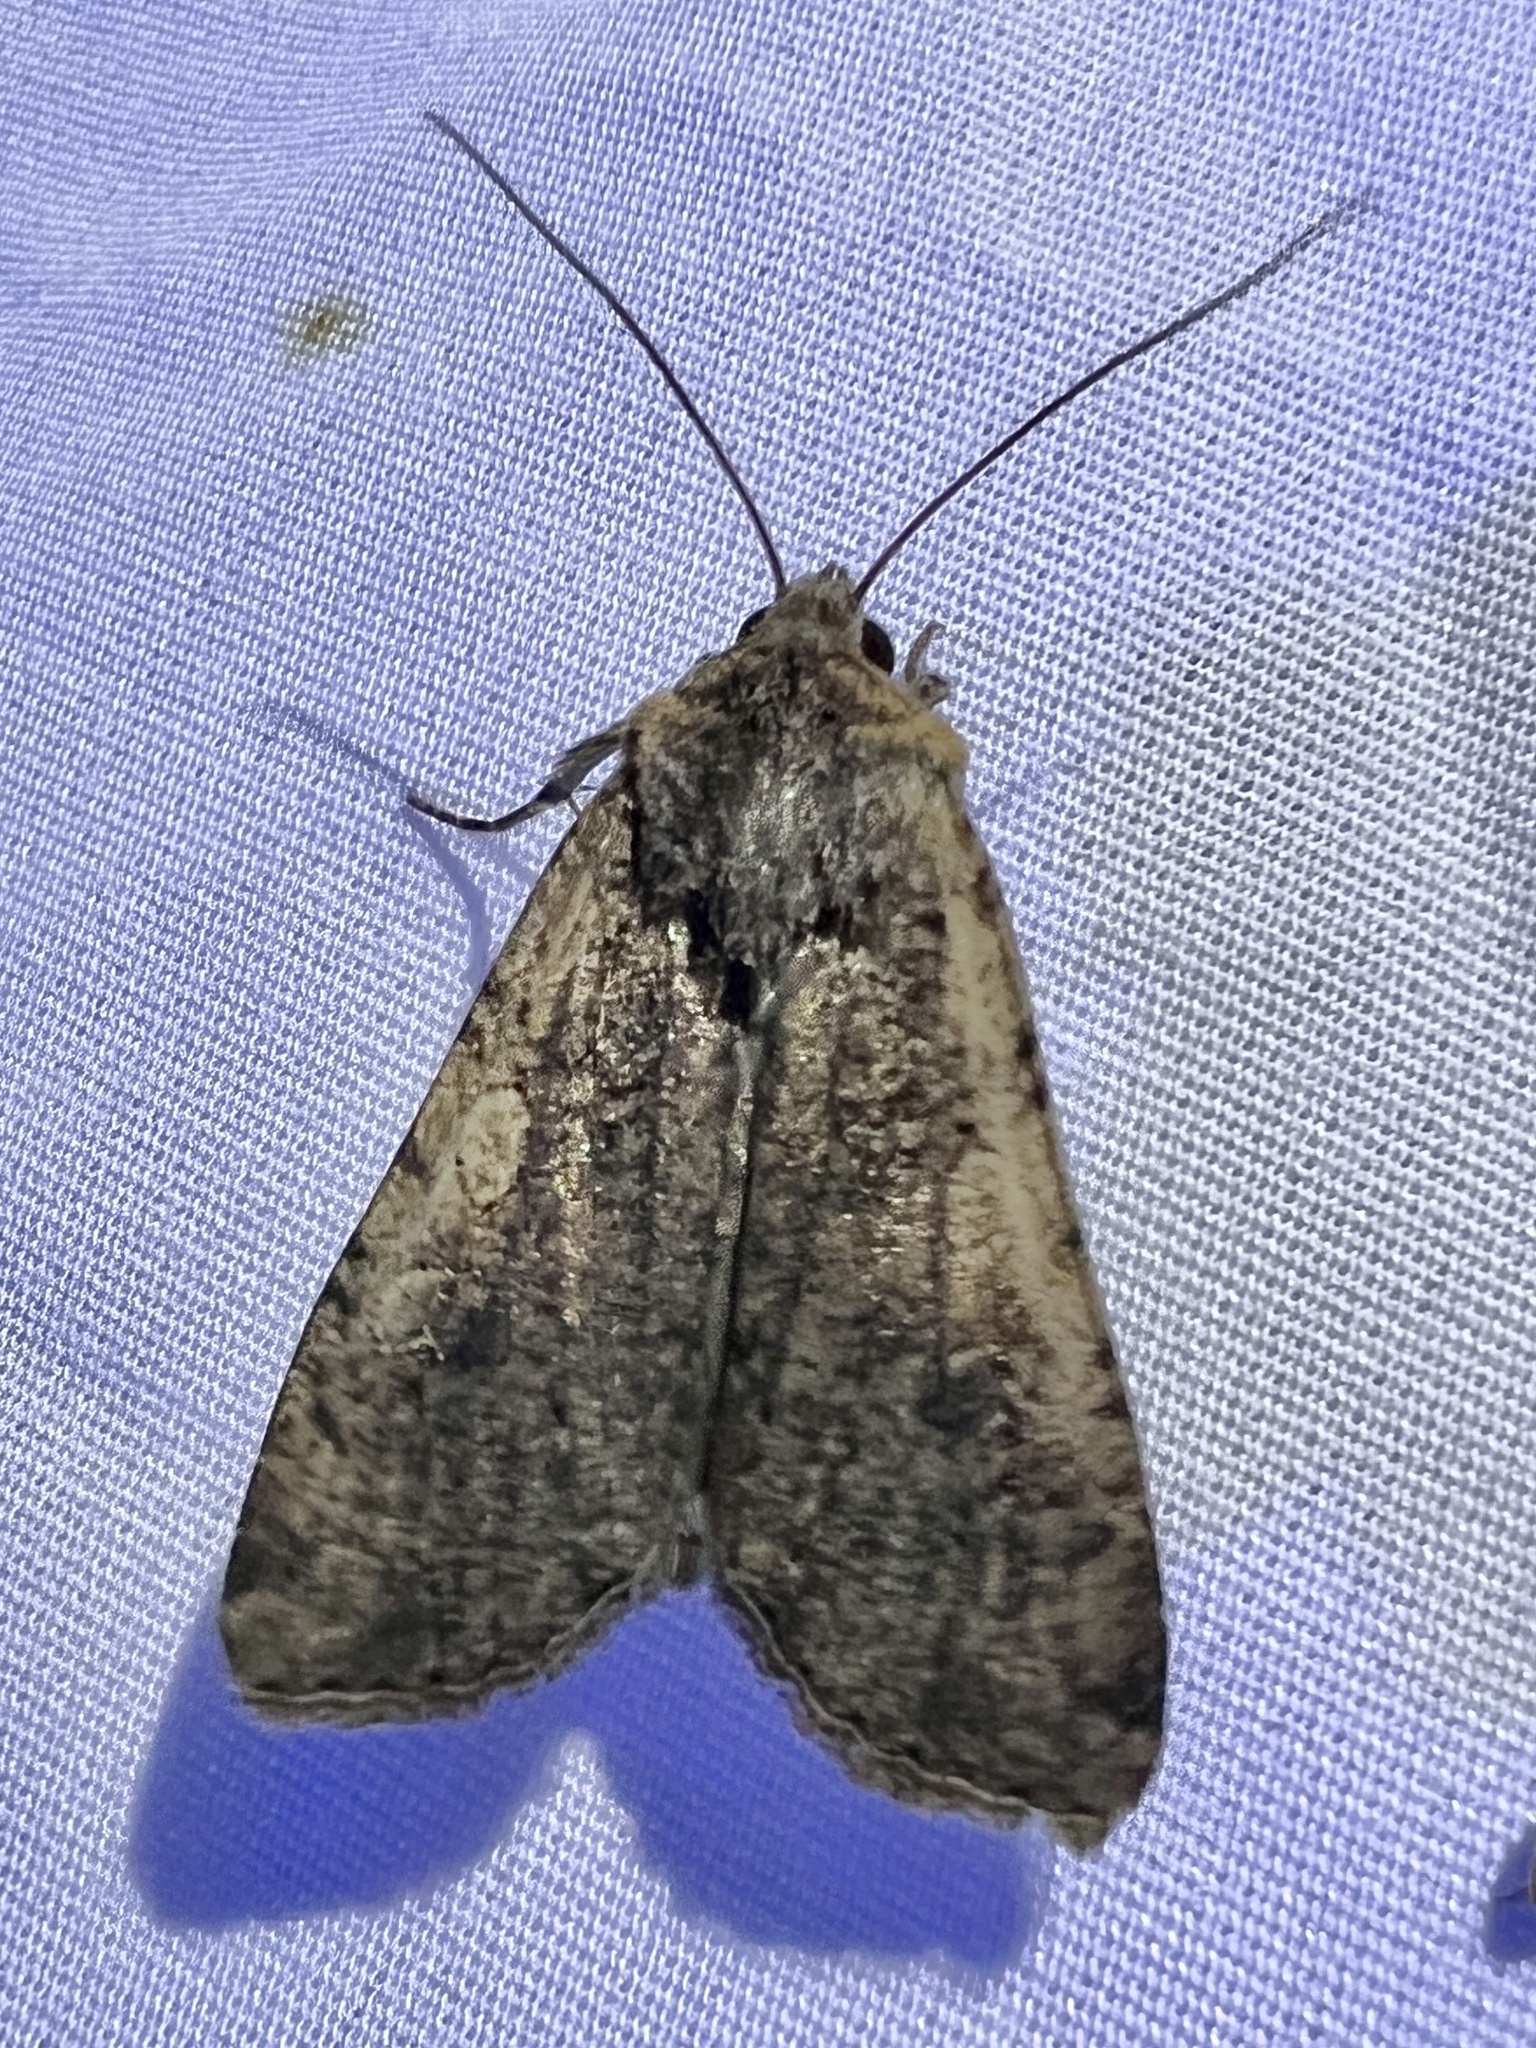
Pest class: cutworms